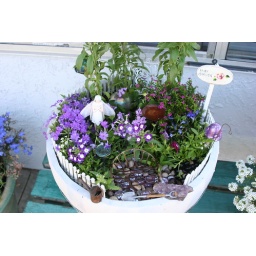
I took this of my new fairy garden that I planted. I put in river rocks and all kinds of little miniatures.